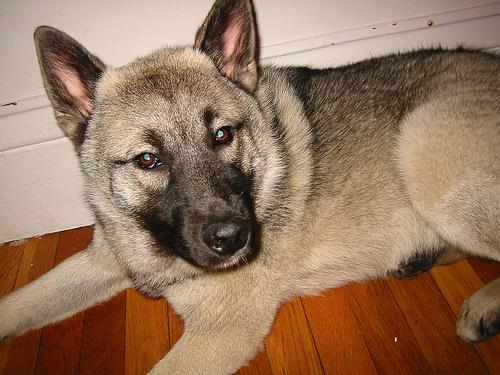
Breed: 217-n000046-Norwegian_elkhound